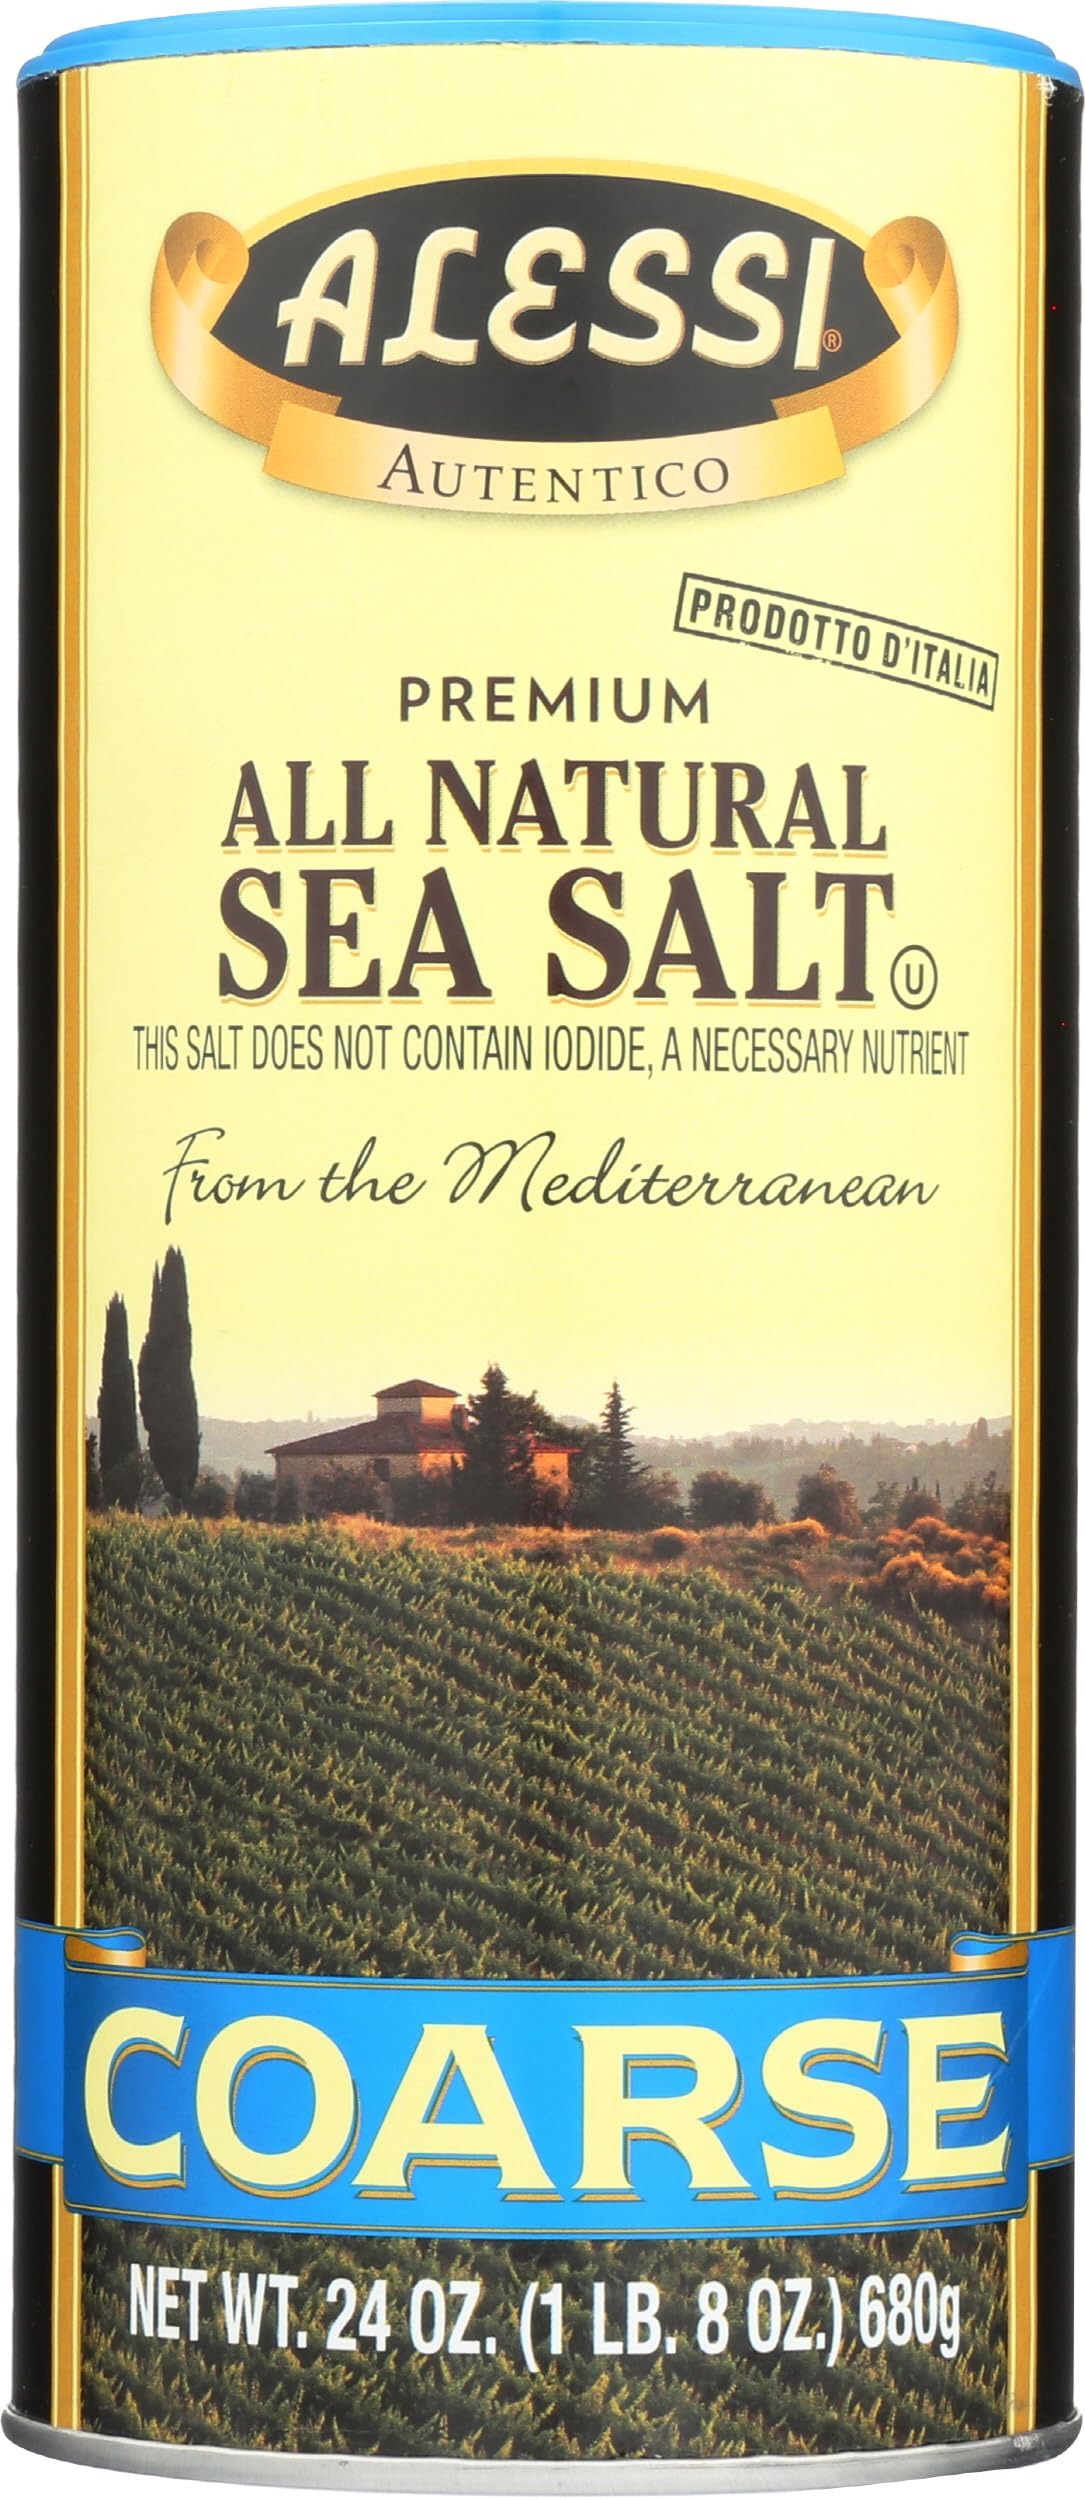
Item Name: Alessi - Mediterranean Sea Salt - Coarse 24 oz Pack of 6
Bullet Point: Alessi - Mediterranean Sea Salt - Coarse 24 oz Pack of 6
Value: 24.0
Unit: Ounce

Price: 37.64